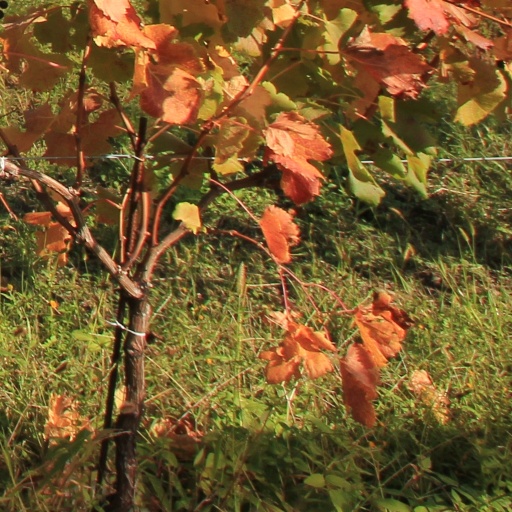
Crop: grape